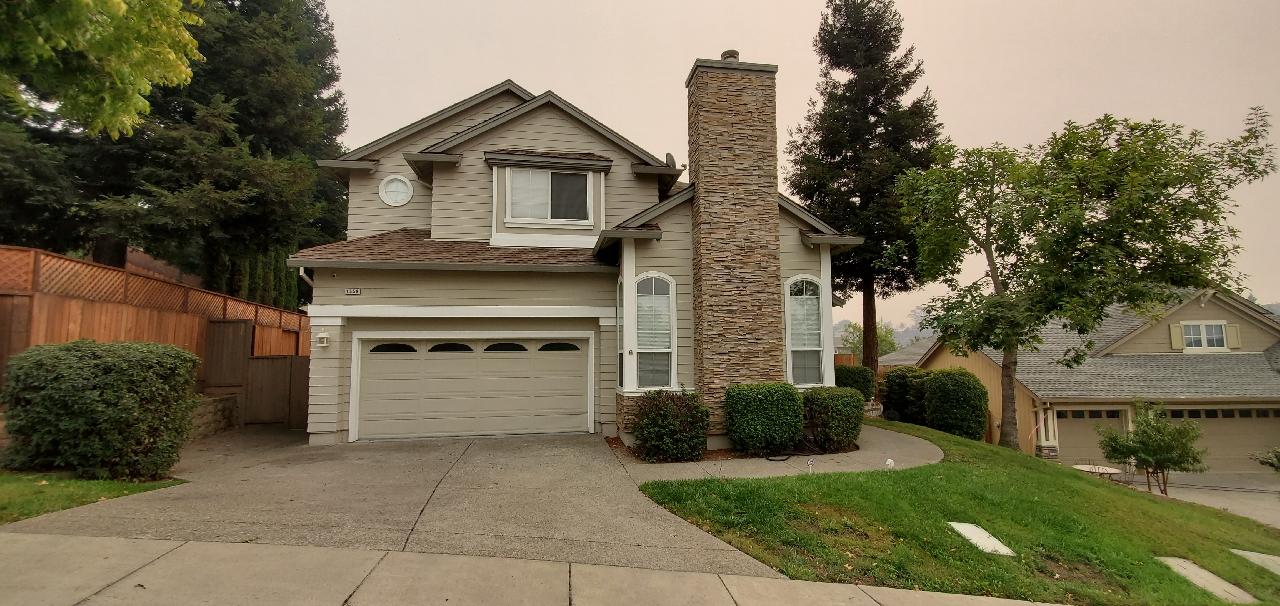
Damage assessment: no_damage